Question: What is white in the sky?
Tambaya: Menene fari a sararin samaniya?
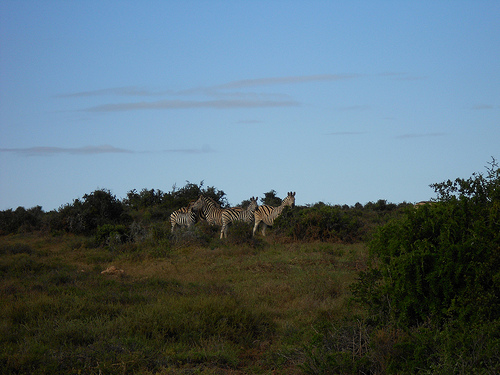
Answer: Clouds.
Amsa: Hadari.